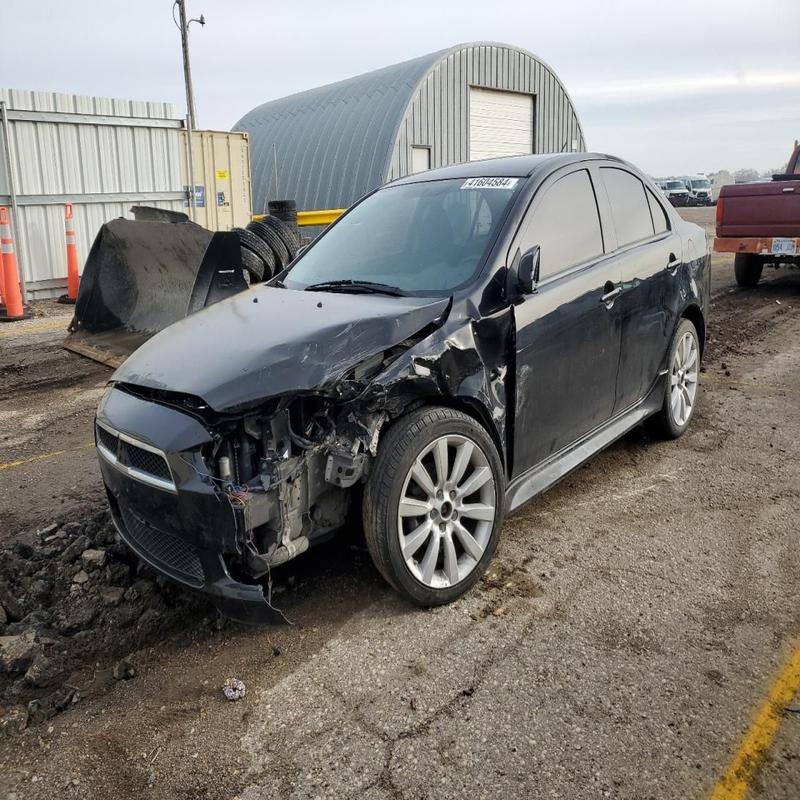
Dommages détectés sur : pare-choc avant, feu avant gauche, capot, aile avant gauche, porte avant gauche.
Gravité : majeur